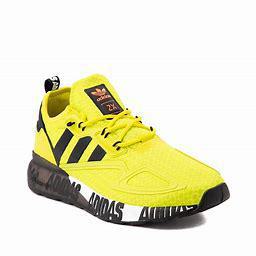
Brand: Adidas
Model: ZX 2K Boost